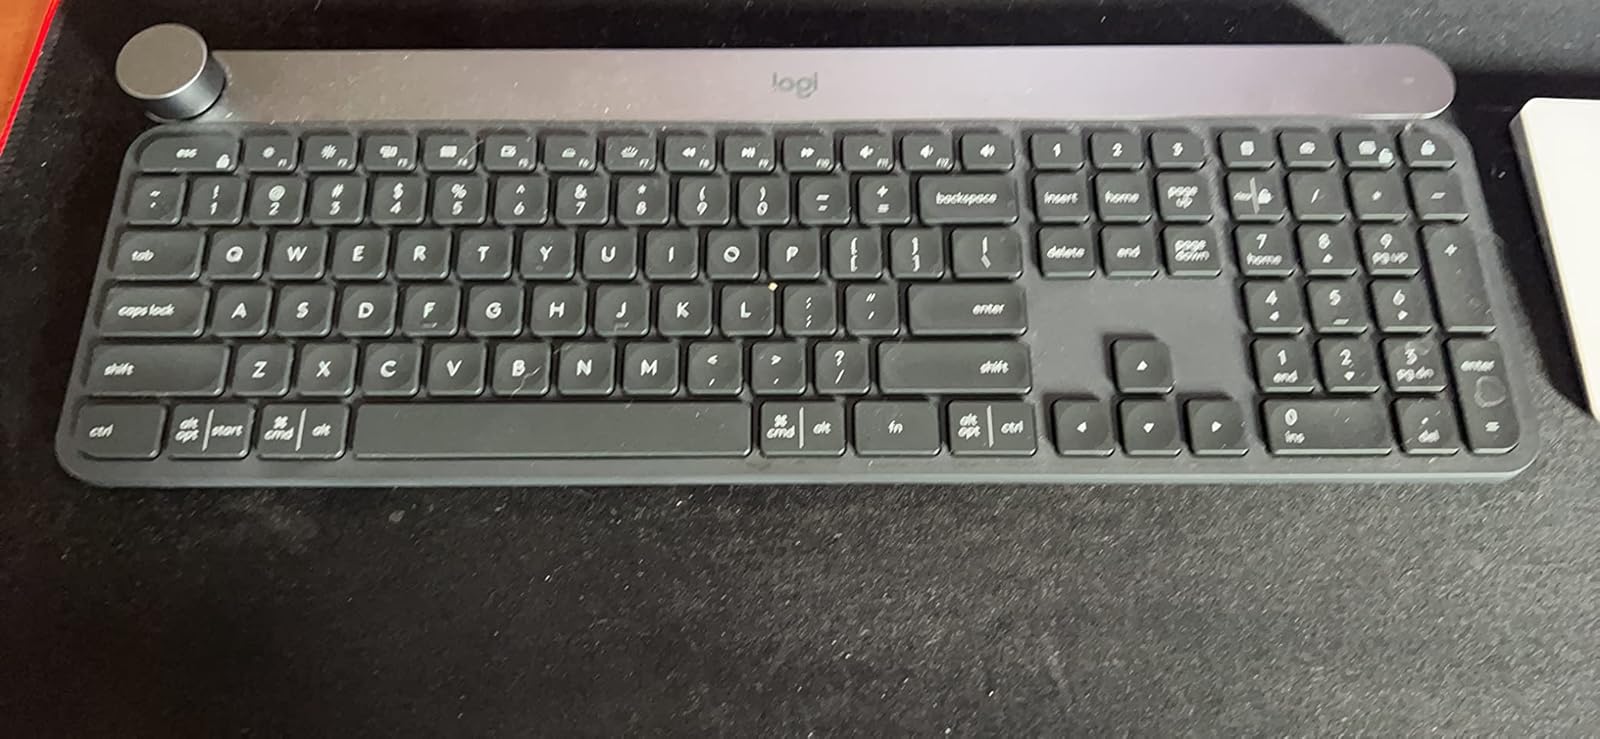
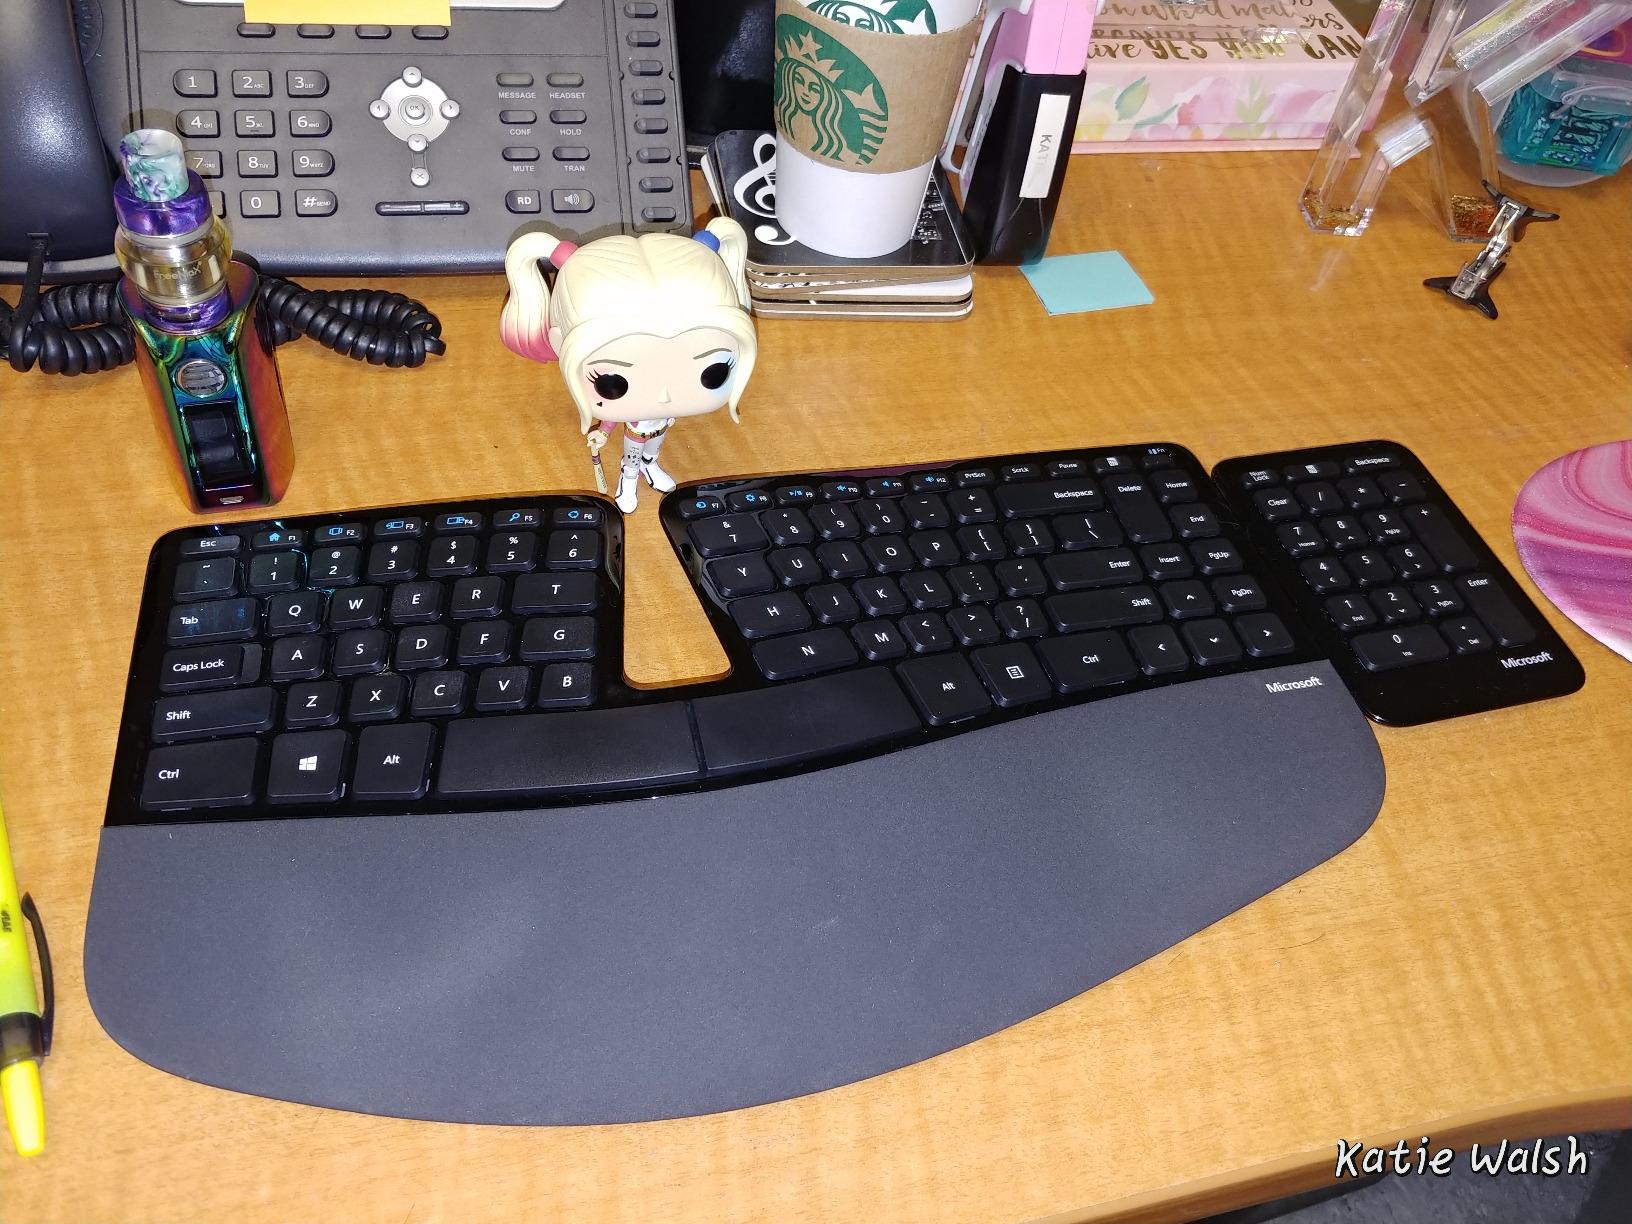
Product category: keyboard
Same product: no